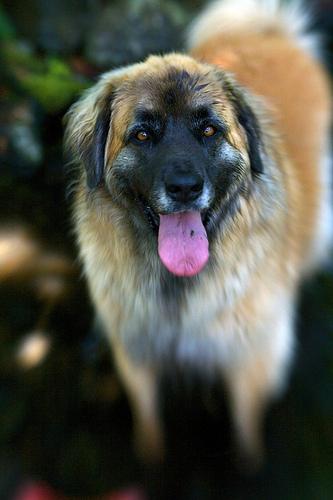
Breed: leonberger